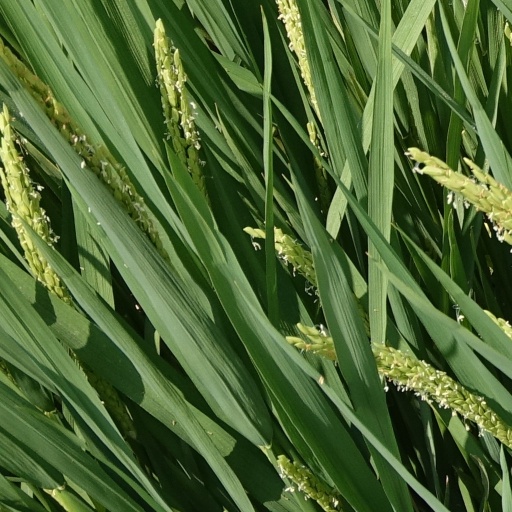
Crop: rice